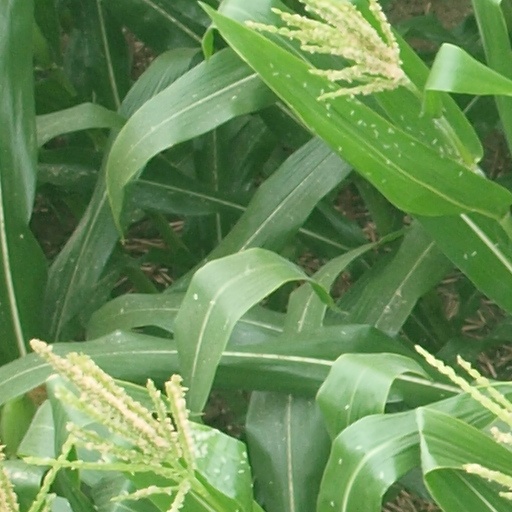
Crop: maize; corn